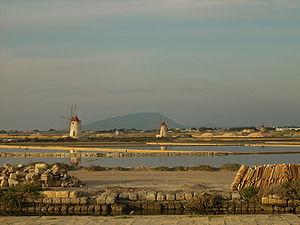
Les îles de Stagnone, en italien isole dello Stagnone, sont un groupe d'îles, d'îlots et de rochers italiens, situés sur la côte ouest de la Sicile.